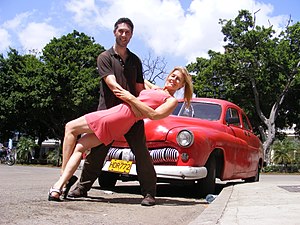
Salsa (dans)
Salsa i Havana.
"Salsa er en latinamerikansk dans. Navnet kommer af det spanske ord for sovs og dækker over, at flere stilarter inden for dans er blevet blandet sammen til det, der i dag kaldes salsa. Navnet salsa blev opfundet i USA i slutningen af 70'erne, som en ny etikette i forbindelse med relanceringen af de mange forskellige latiamerikanske musikgenre, i stedet for den tidligere betegnelse ""latin jazz"" tilbage fra 30'erne og 40'erne og som op gennem 70'erne havde mistet sin gennemslagskraft og bevågenhed – I Cuba kaldes dansen Casino.